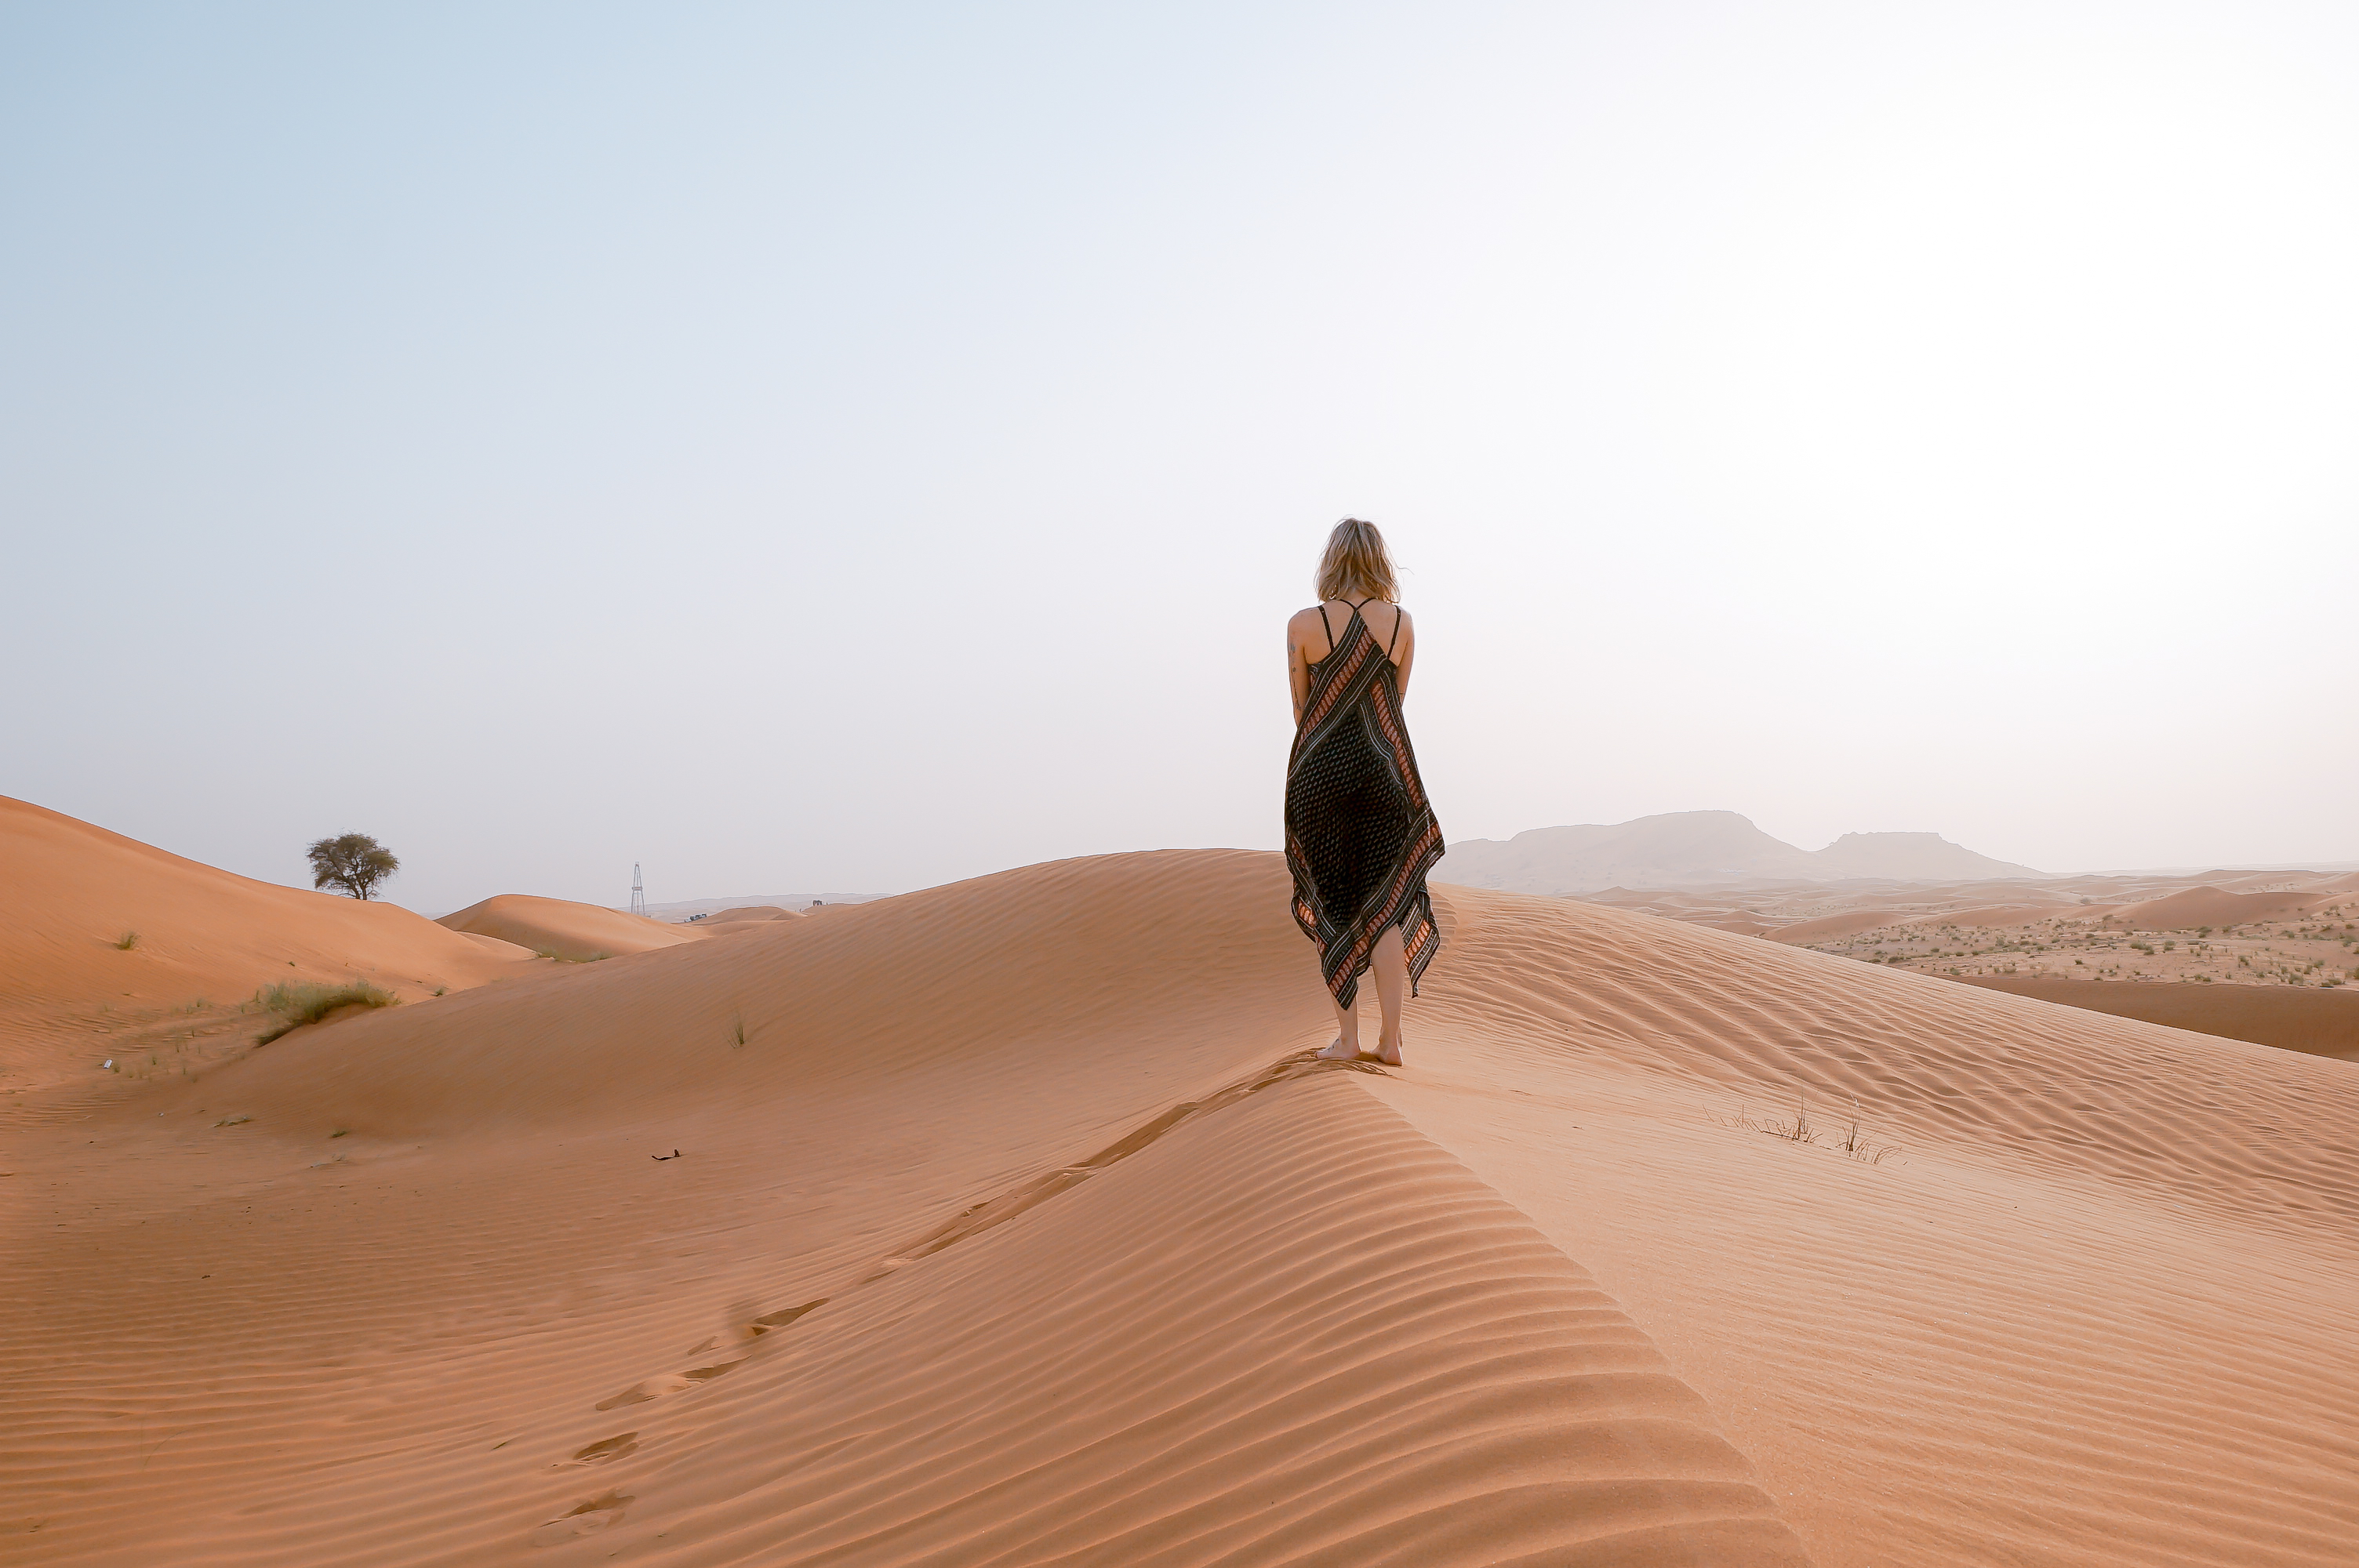
landscape, sand, desert, dune, habitat, sahara, wadi, landform, erg, natural environment, geographical feature, aeolian landform